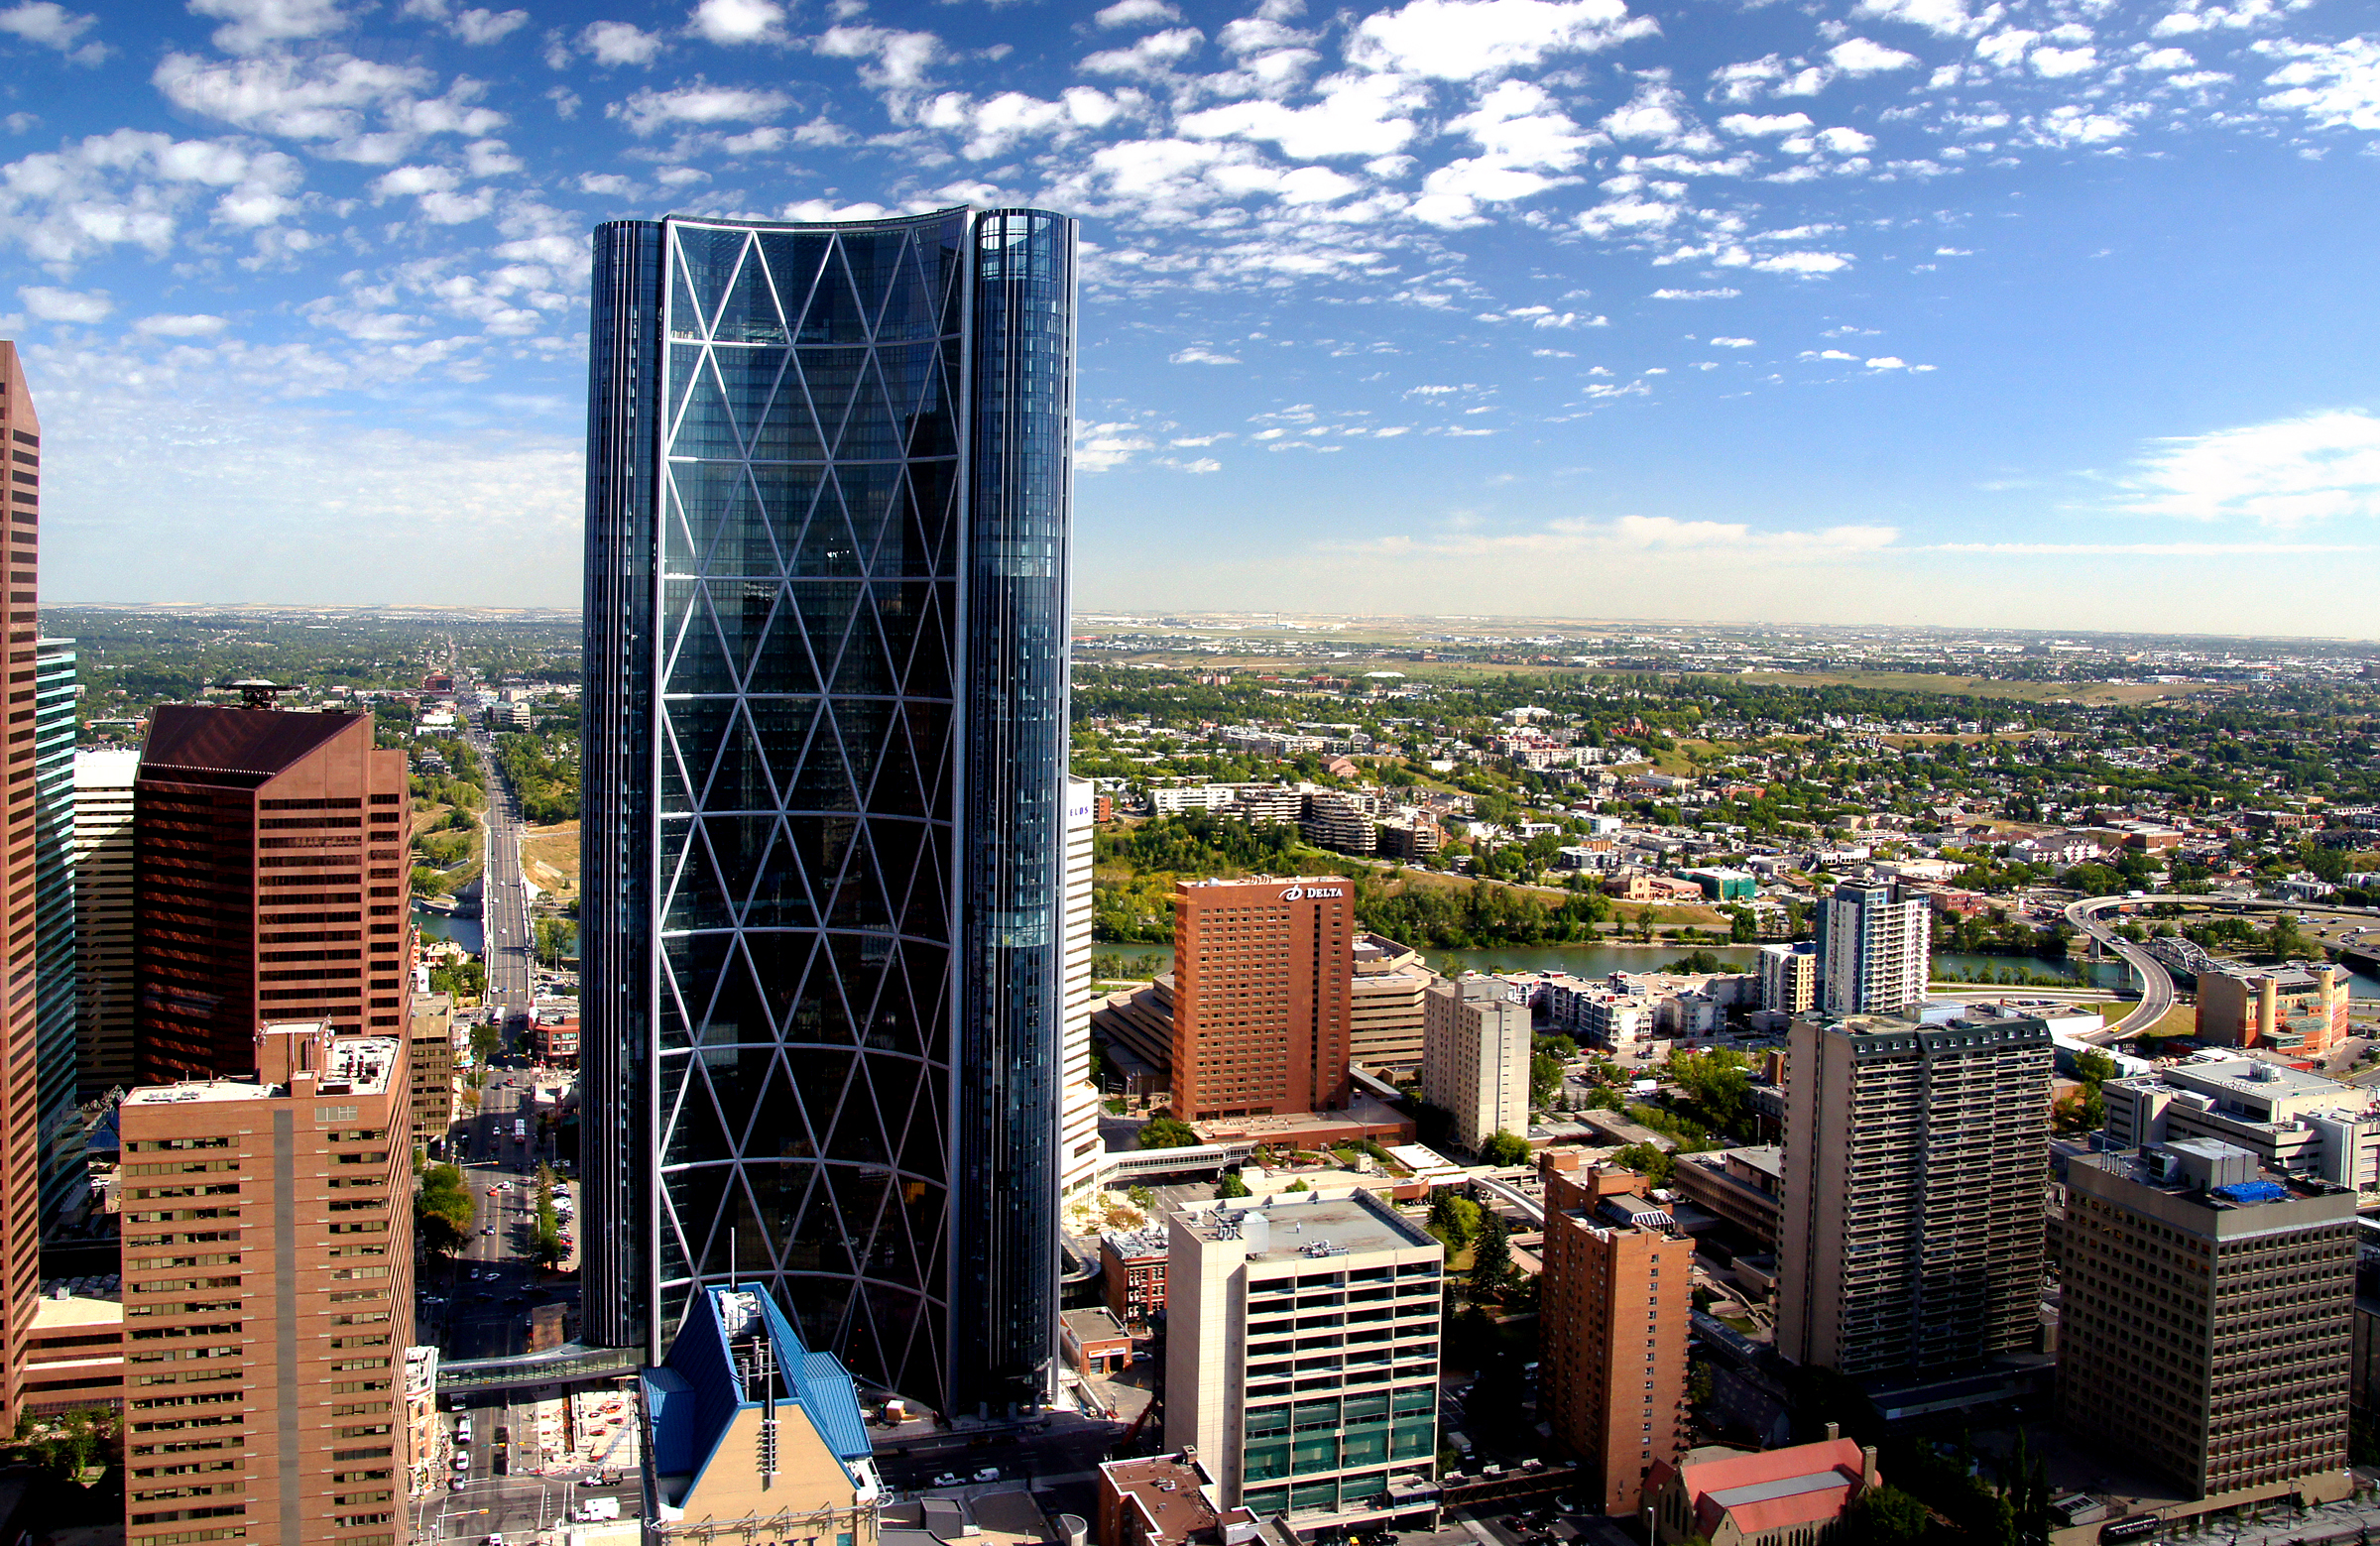
architecture, skyline, city, skyscraper, highrise, cityscape, downtown, suburb, tower, landmark, tower block, canada, calgary, sonydslra580, alberta, glasswalls, bowtower, scapes, metropolis, condominium, neighbourhood, urban area, residential area, human settlement, metropolitan area